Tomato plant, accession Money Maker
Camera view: tilt-top (135 deg); turntable rotation: 330 degrees
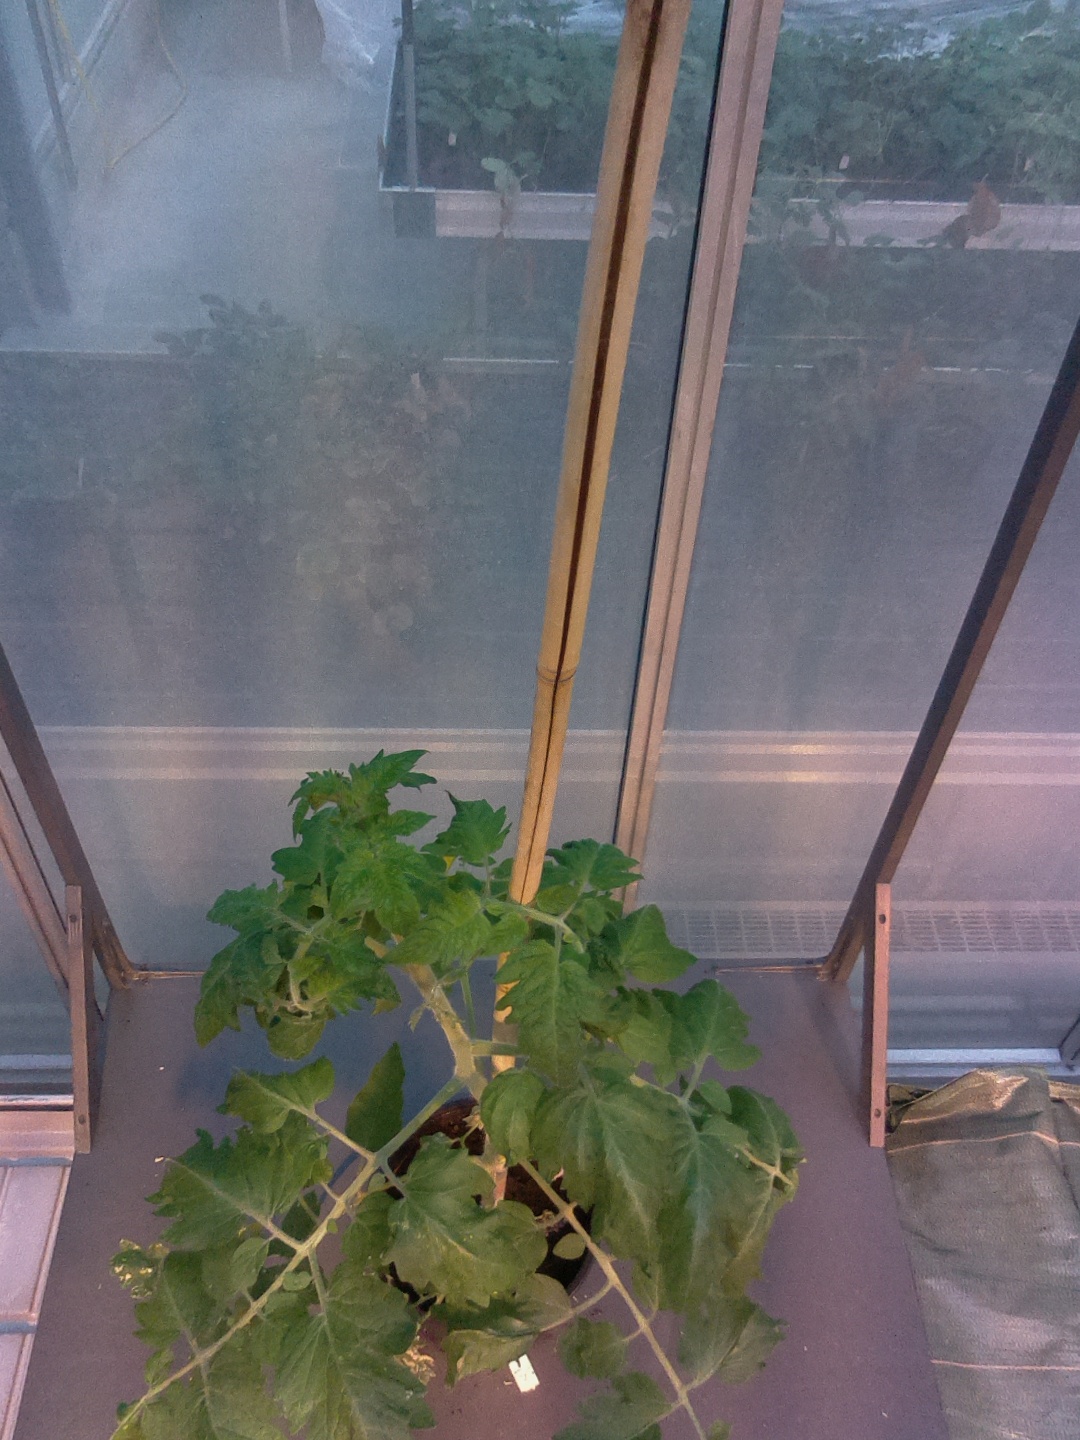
BBCH growth stage 53: 3 inflorescences visible